Robert Haswell

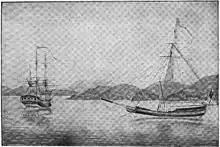
Haswell's drawing of the "Columbia" and "Lady Washington", from his journal

Although the details are obscure, Robert went to sea and ended up in Boston, Massachusetts. There, in September 1787, he was enrolled as third mate on the "Columbia Rediviva", a Boston vessel trading fur in the Pacific Northwest, under command of John Kendrick. At the Cape Verde Islands, Haswell's friend and mentor, first mate Joseph Woodruff, squabbled with Kendrick and was dismissed from the ship, but as a consequence Haswell became second mate. Haswell himself then ran afoul of Kendrick over the disciplining of a sailor, and he agreed to be sent home when they reached the Falkland Islands. However, no other ship was present, and Haswell agreed to move to the accompanying sloop, the "Lady Washington" (Captain Robert Gray). Although still second mate, the move to the much smaller vessel represented a demotion, which Haswell attributed to Kendrick's desire to promote his own son. In this role he cruised up and down the coast, trading for furs. In mid-1789, Gray and Kendrick exchanged ships, and Haswell accompanied Gray on the "Columbia" across the Pacific, stopping at the Sandwich Isles, and sailing on to Canton, China to sell the furs. They returned to Boston via the Cape of Good Hope and Saint Helena, the voyage being the first American circumnavigation of the globe.